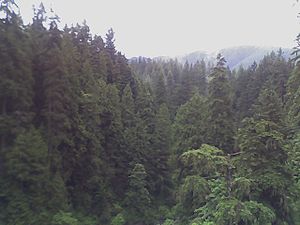
Tempereret regnskov
Tempereret regnskov set fra Capilano Suspension Bridge i British Columbia, Canada.
En tempereret regnskov er enten en nåleskov eller en løvskov, der vokser i en tempereret klimazone på steder med meget nedbør. Tempererede skove dækker store dele af verden, men de tempererede regnskove findes primært i syv forskellige regioner rundt om i verden. Hovedparten af dem forekommer i kystegne med maritimt klima, fx i den fugtige nordvestlige kystregion i Nordamerika, Vesteuropa, sydvestlige og østlige Asien, sydvestlige Sydamerika, sydøstlige Australien og New Zealands sydø. Visse steder får så meget nedbør at der forekommer regnskove, selvom de har kontinentalt klima; det drejer sig fx om lommer i det østlige Sibirien, Manchuriet, sydlige Kina, Columbia Mountains i det indre af British Columbia og Appalacherne i det østlige USA.